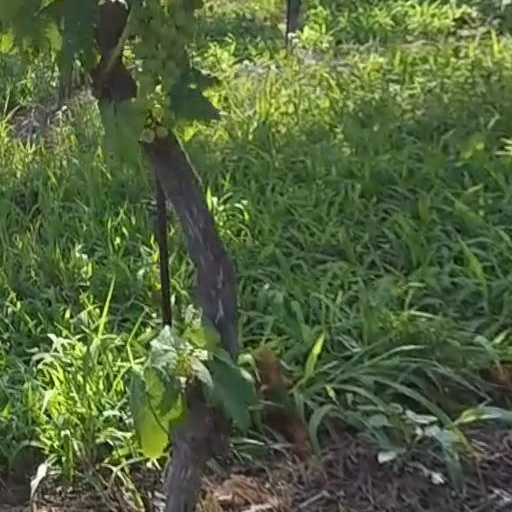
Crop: grape